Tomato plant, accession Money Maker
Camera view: bottom (45 deg); turntable rotation: 300 degrees
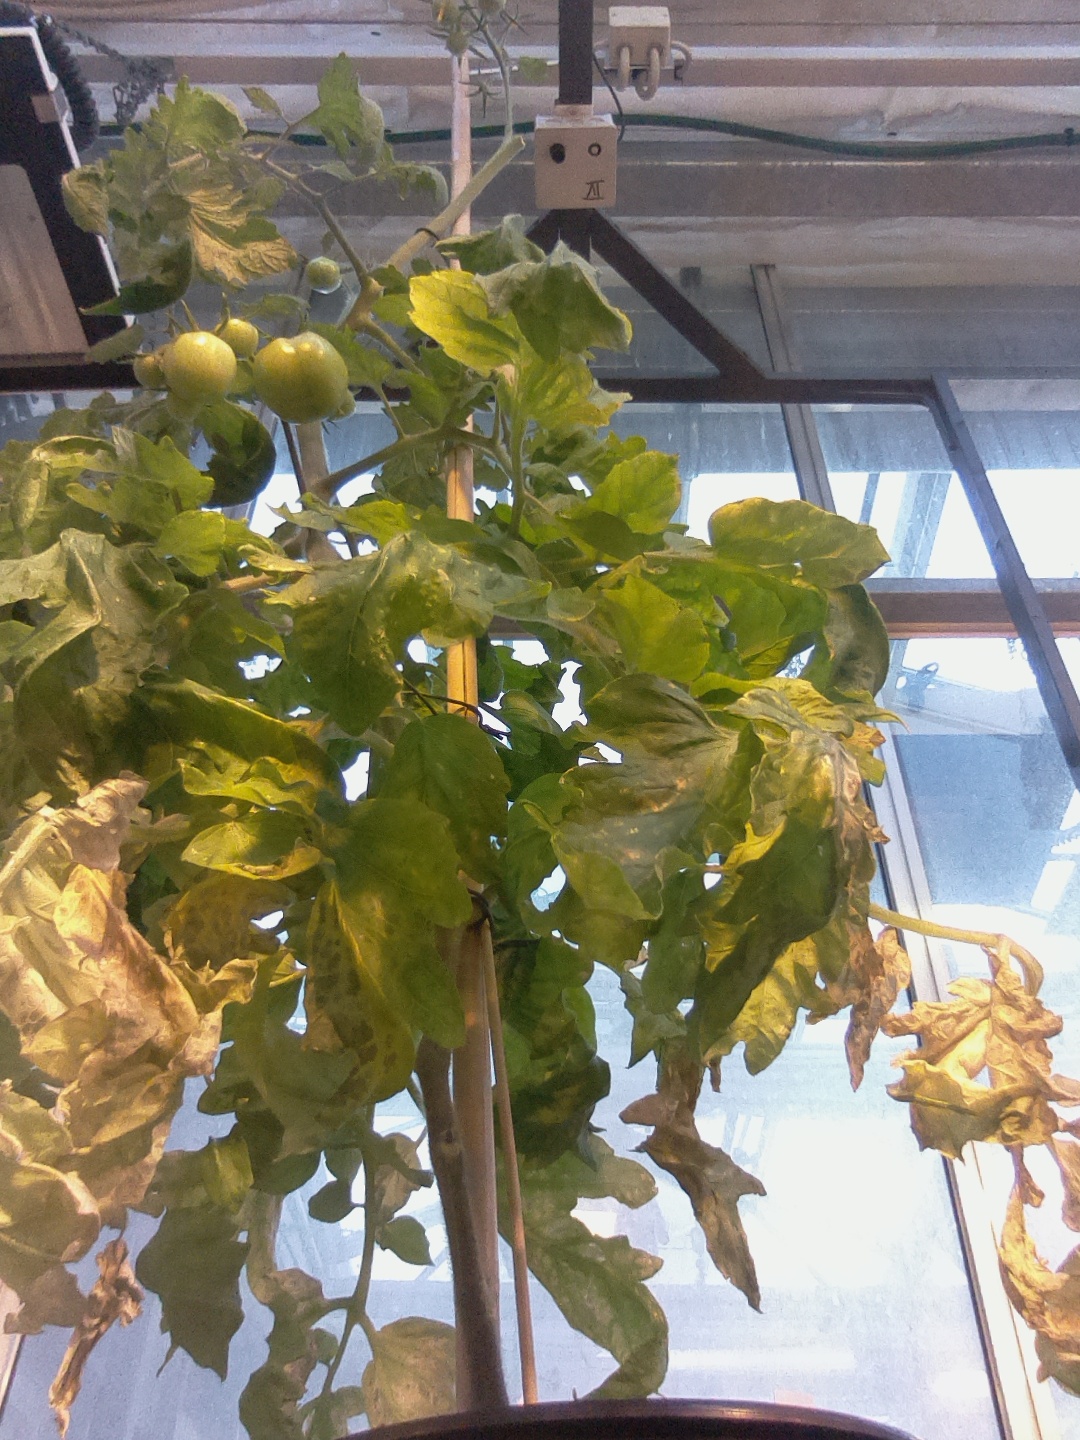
BBCH growth stage 78: 80% -90% of final fruit size